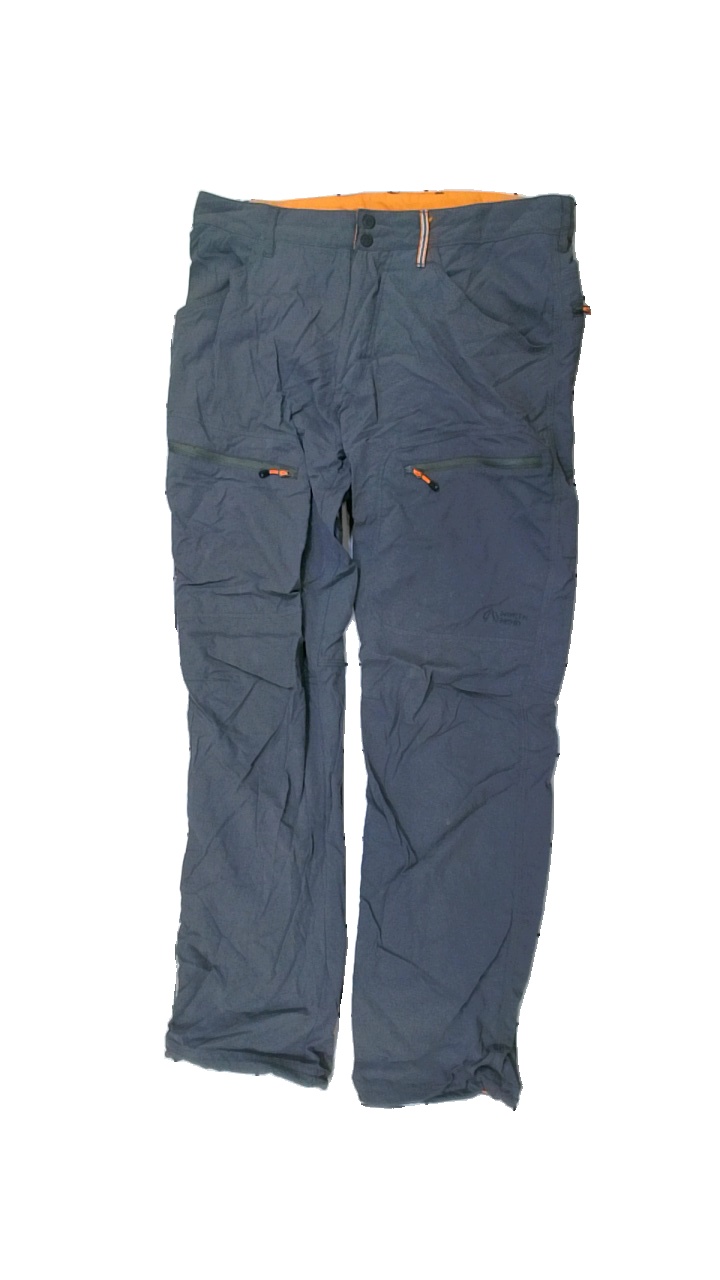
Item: Trousers (Men)
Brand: North Bend
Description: grå byxor med logga på ben, urtvättad
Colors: Grey
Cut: Regular
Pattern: Logo print
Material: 100% nylone
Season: All
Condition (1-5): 2
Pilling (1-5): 2
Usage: Export
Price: <50